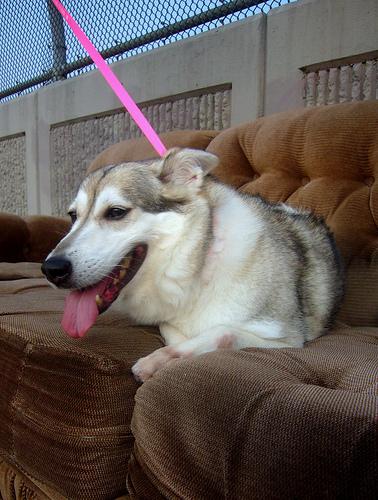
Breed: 1160-n000003-Siberian_husky